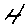
Label: 4